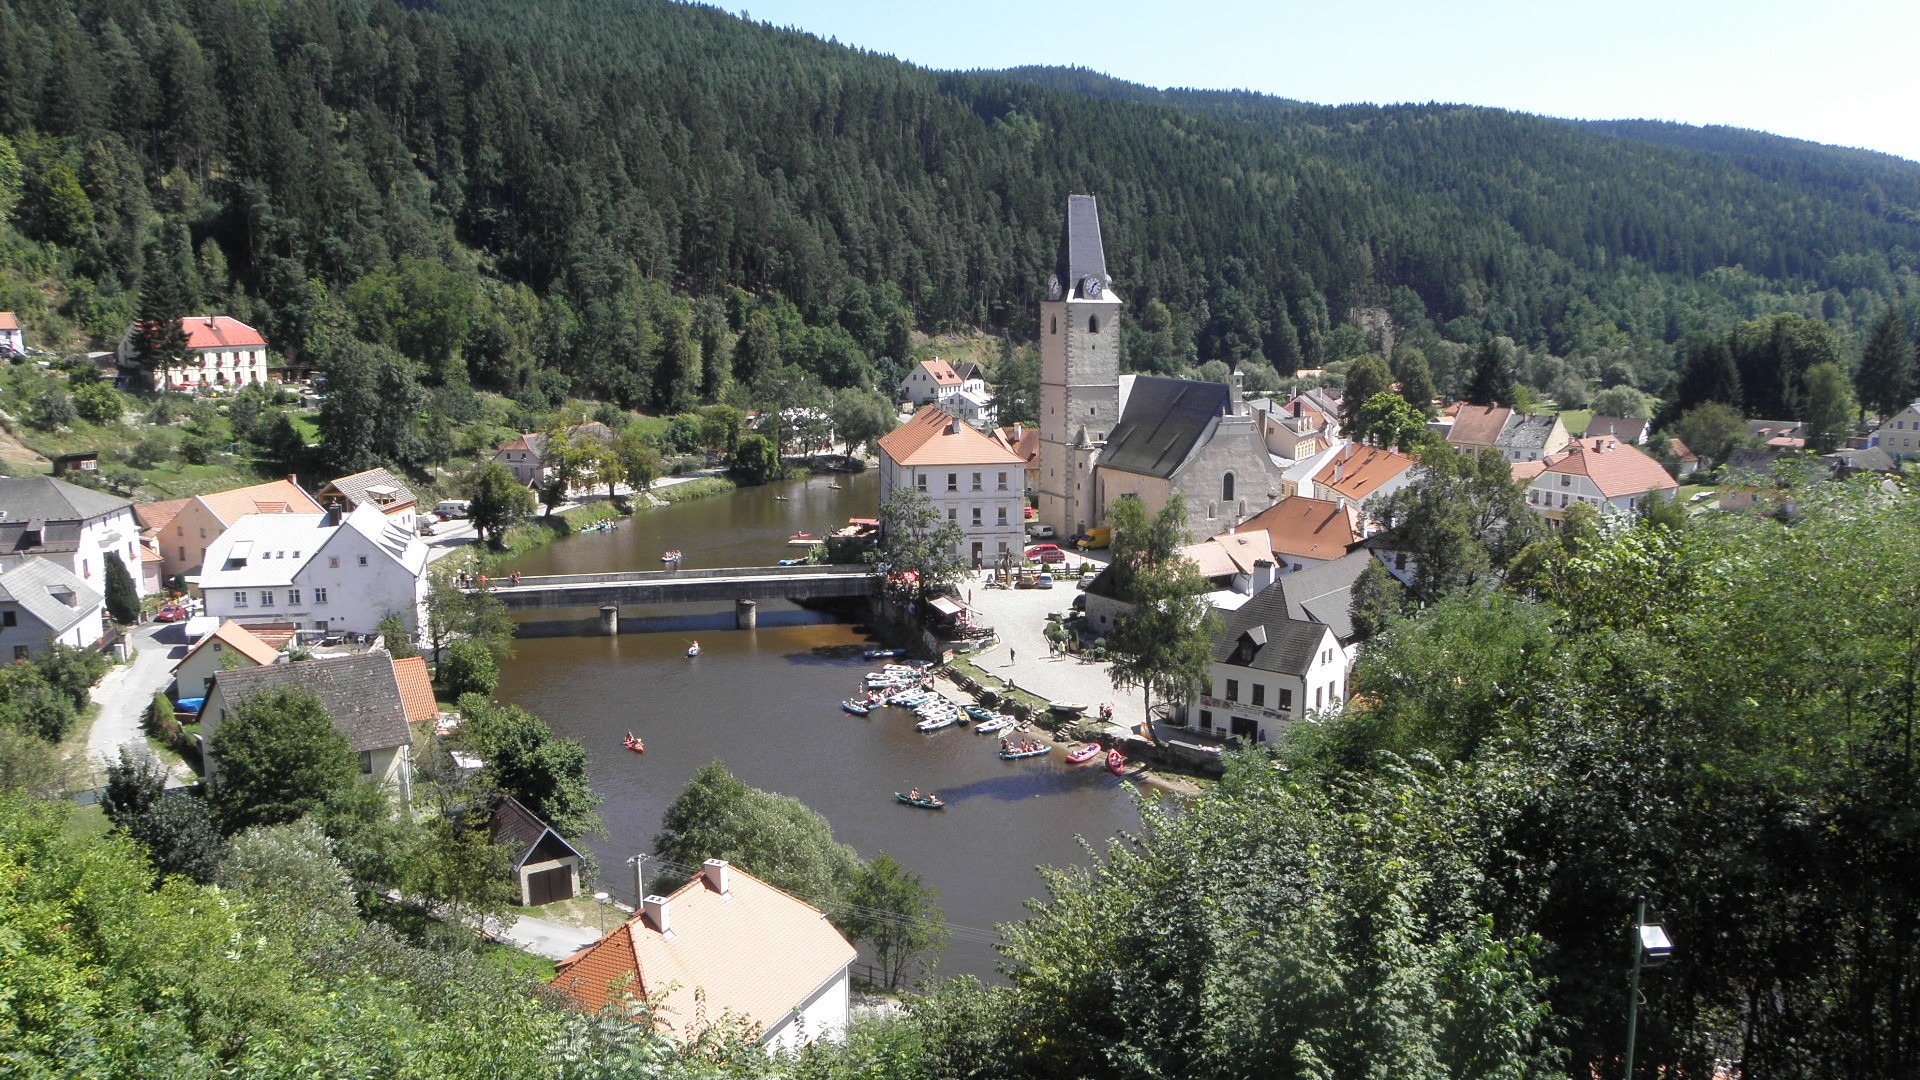
architecture, structure, town, building, old, city, mountain range, village, castle, landmark, historic, tourism, weathered, design, monastery, aged, south bohemia, architecture design, aerial photography, buquoy